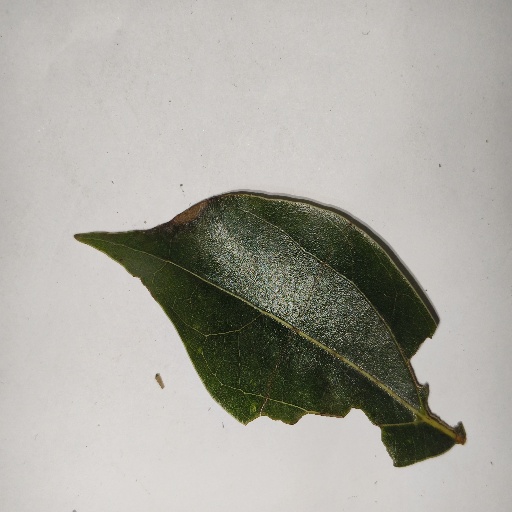
Species: Camphor
Leaf condition: Shot Hole